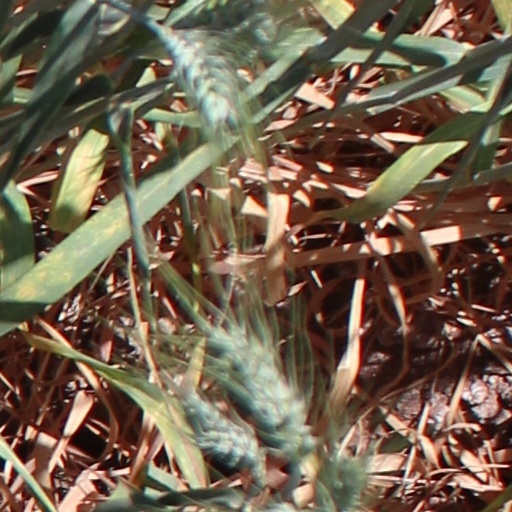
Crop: wheat